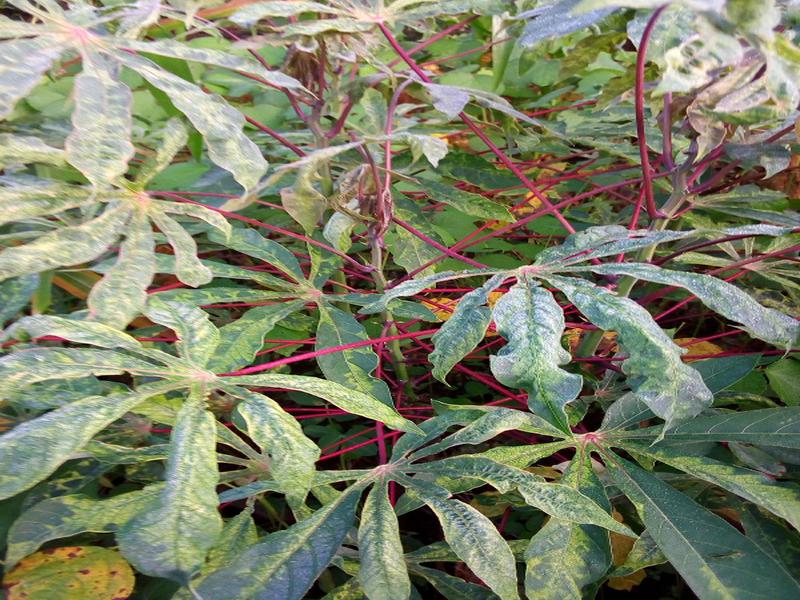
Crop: cassava
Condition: mosaic_disease